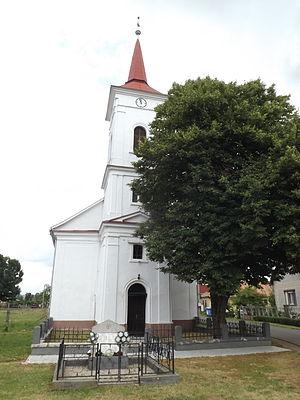
Rumince est un village de Slovaquie situé dans la région de Banská Bystrica.